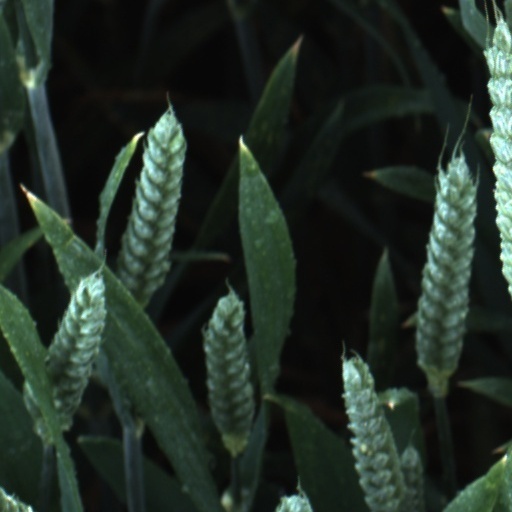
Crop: wheat